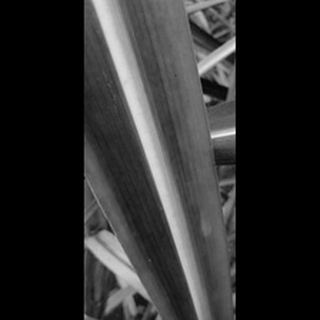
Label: sugarcane_yellow_leaf_disease